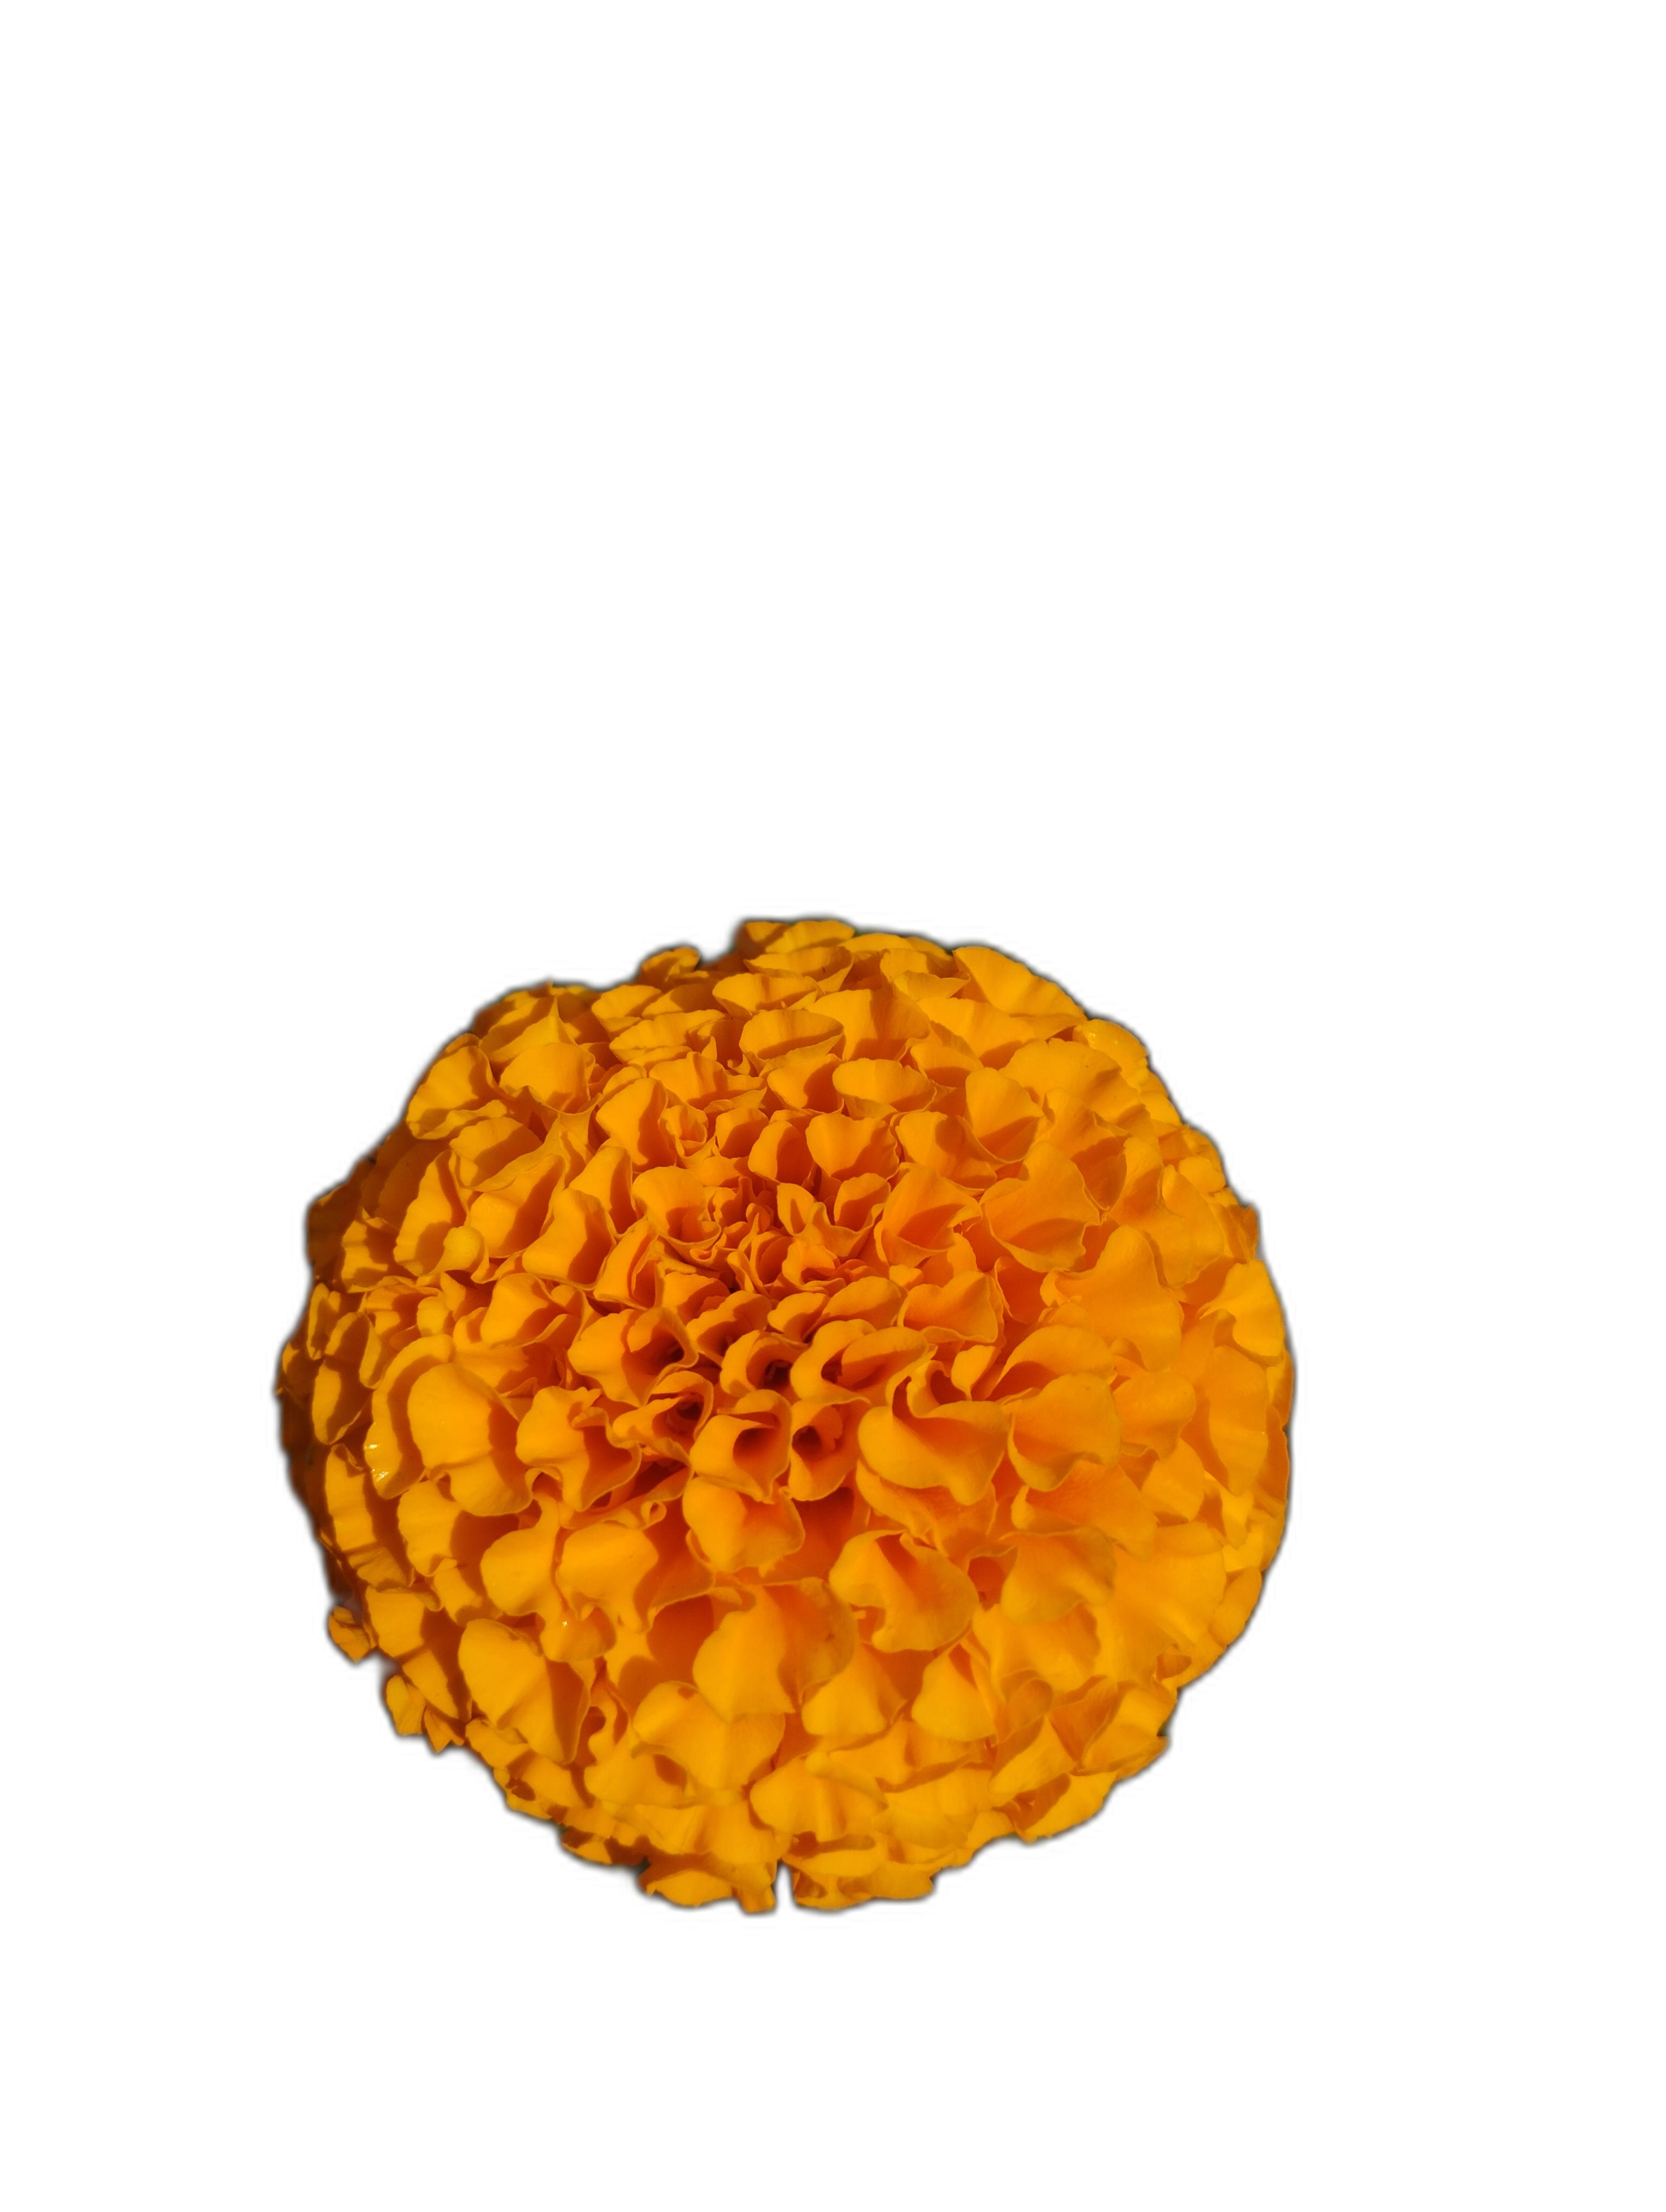
Label: Marigold